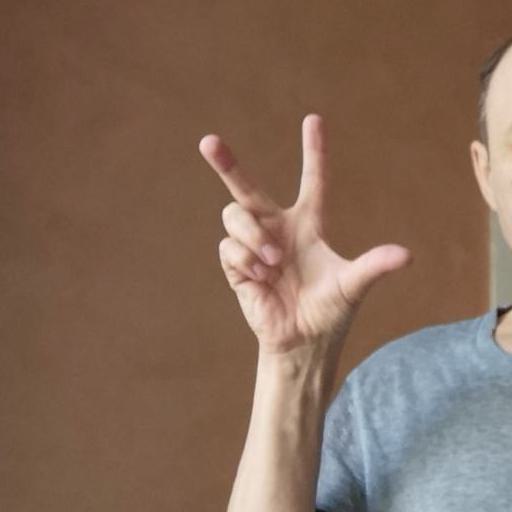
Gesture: three2